2015 Baltimore protests

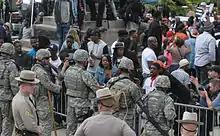
Protesters gathered in front of Baltimore City Hall on April 30

From April 29 to May 3, 2015, FBI surveillance aircraft used FLIR cameras to record video of civil unrest. In August 2016, 18 hours of footage was released following a FOIA request from the American Civil Liberties Union.